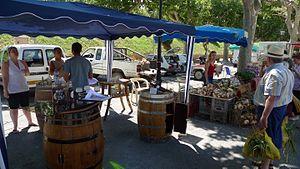
Produits du terroir à la fête votive de Caderousse
Une fête votive, également appelée fête patronale, est une fête qu'organise un village en hommage à son saint patron. L'origine de la fête votive serait au départ religieuse. Ces traditions sont originaires du Languedoc et de la Provence.